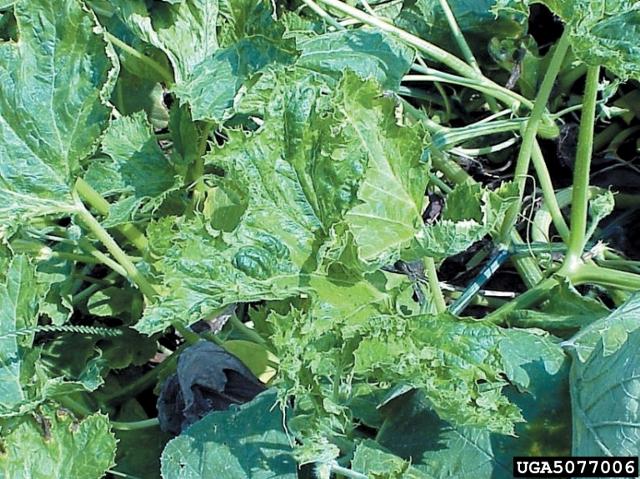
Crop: apple
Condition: mosaic_virus